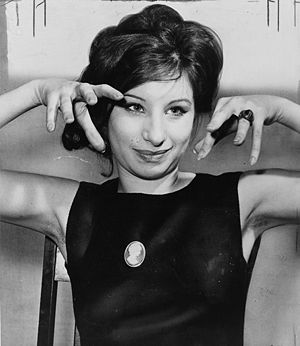
Barbra Streisand
Barbra Streisand i 1962.
Barbra Joan Streisand er en amerikansk sangerinde, skuespillerinde, komponist, filmproducer og filminstruktør.